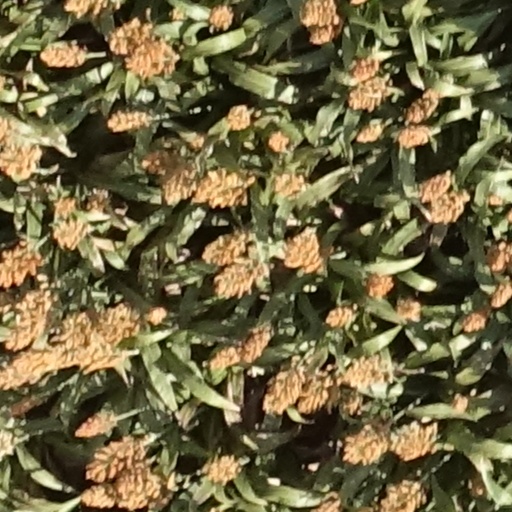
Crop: sorghum